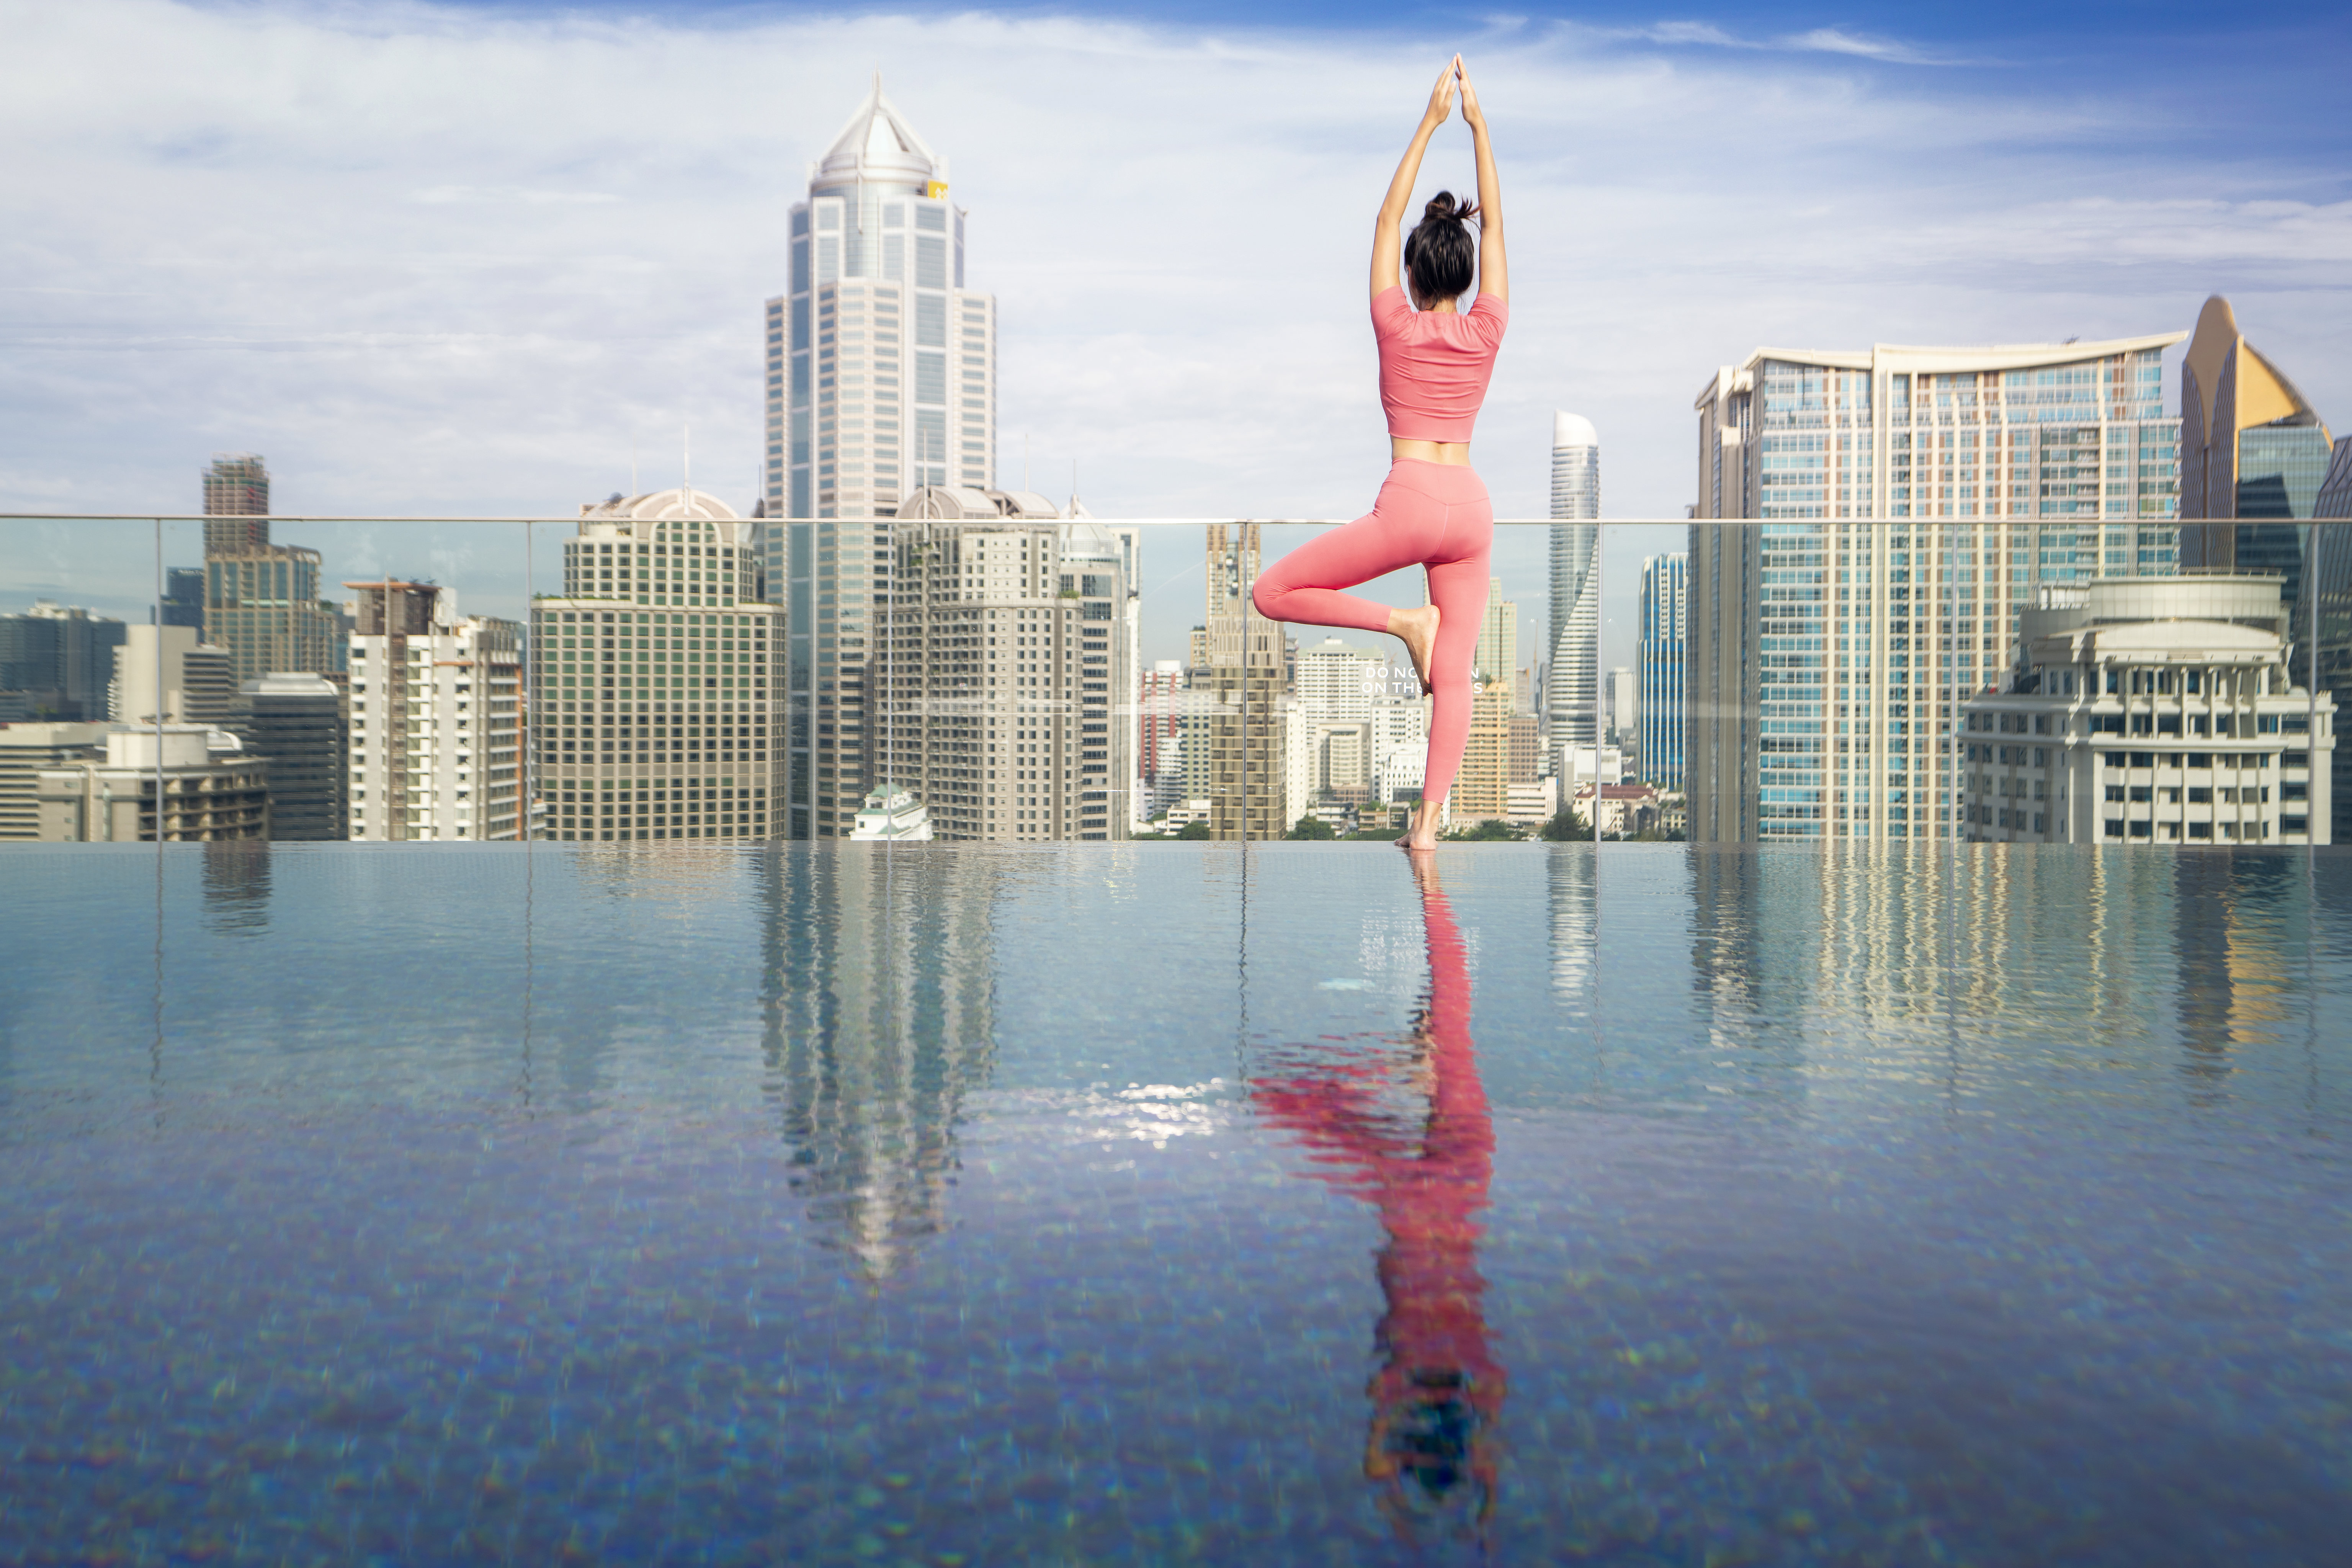
girl, woman, wallpaper, sexy, body, beauty, human leg, tower block, building, reflection, commercial building, condominium, Active pants, thigh, knee, waist, exercise, cityscape, skyscraper, tower, skyline, physical fitness, metropolis, acrobatics, hip, balance, downtown, diving, swimwear